Jay McShann

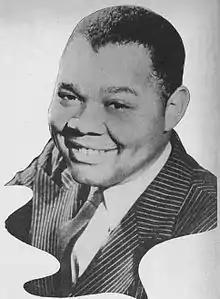
McShann in a 1944 advertisement

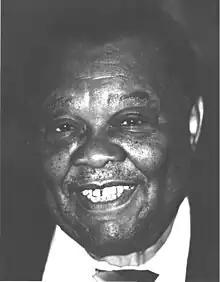

James Columbus "Jay" McShann (January 12, 1916 – December 7, 2006) was an American jazz pianist, vocalist, composer, and bandleader. He led bands in Kansas City, Missouri, that included Charlie Parker, Bernard Anderson, Walter Brown, and Ben Webster.